Michael Cusack (cyclist)

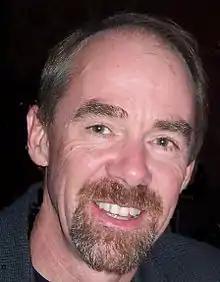
Cusack in 2006

Michael (Mick) William Cusack (born 22 September 1955) is an Irish international racing cyclist, author and speaker. He competed as a member of the Irish national cycle racing team from 1974–1978 and also at the Gran Fondo World Championships in 2022, 2023 and 2024.